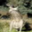
Label: kangaroo